George Livesey

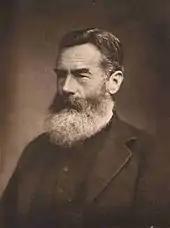
George Livesey

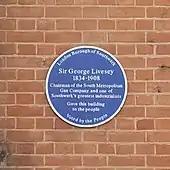
Sir George Livesey plaque

Sir George Thomas Livesey (8 April 1834 – 4 October 1908) was a British engineer, industrialist and philanthropist. He was the chairman of the South Metropolitan Gas Company, inheriting the business from his father Thomas. "Gas Engineering and Management" refers to him as an "eminent" figure in engineering, and a blue plaque dedicated to him describes him as "one of Southwark's greatest industrialists".